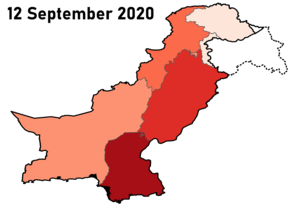
La pandémie de Covid-19 au Pakistan atteint le pays en février 2020. Au 19 avril 2020, le nombre de cas confirmés dans le pays est de 8 348, avec 1 868 guérisons et 168 morts. Le Pendjab est actuellement la région avec le plus grand nombre de cas qui s'élève à plus de 2 200 cas confirmés. Plusieurs régions du pays ont imposé des fermetures jusqu'à la mi-fin avril pour endiguer l'épidémie. Il s'agit notamment du Pendjab, du Sind, du Baloutchistan, de l'Azad Cachemire et du Gilgit-Baltistan.